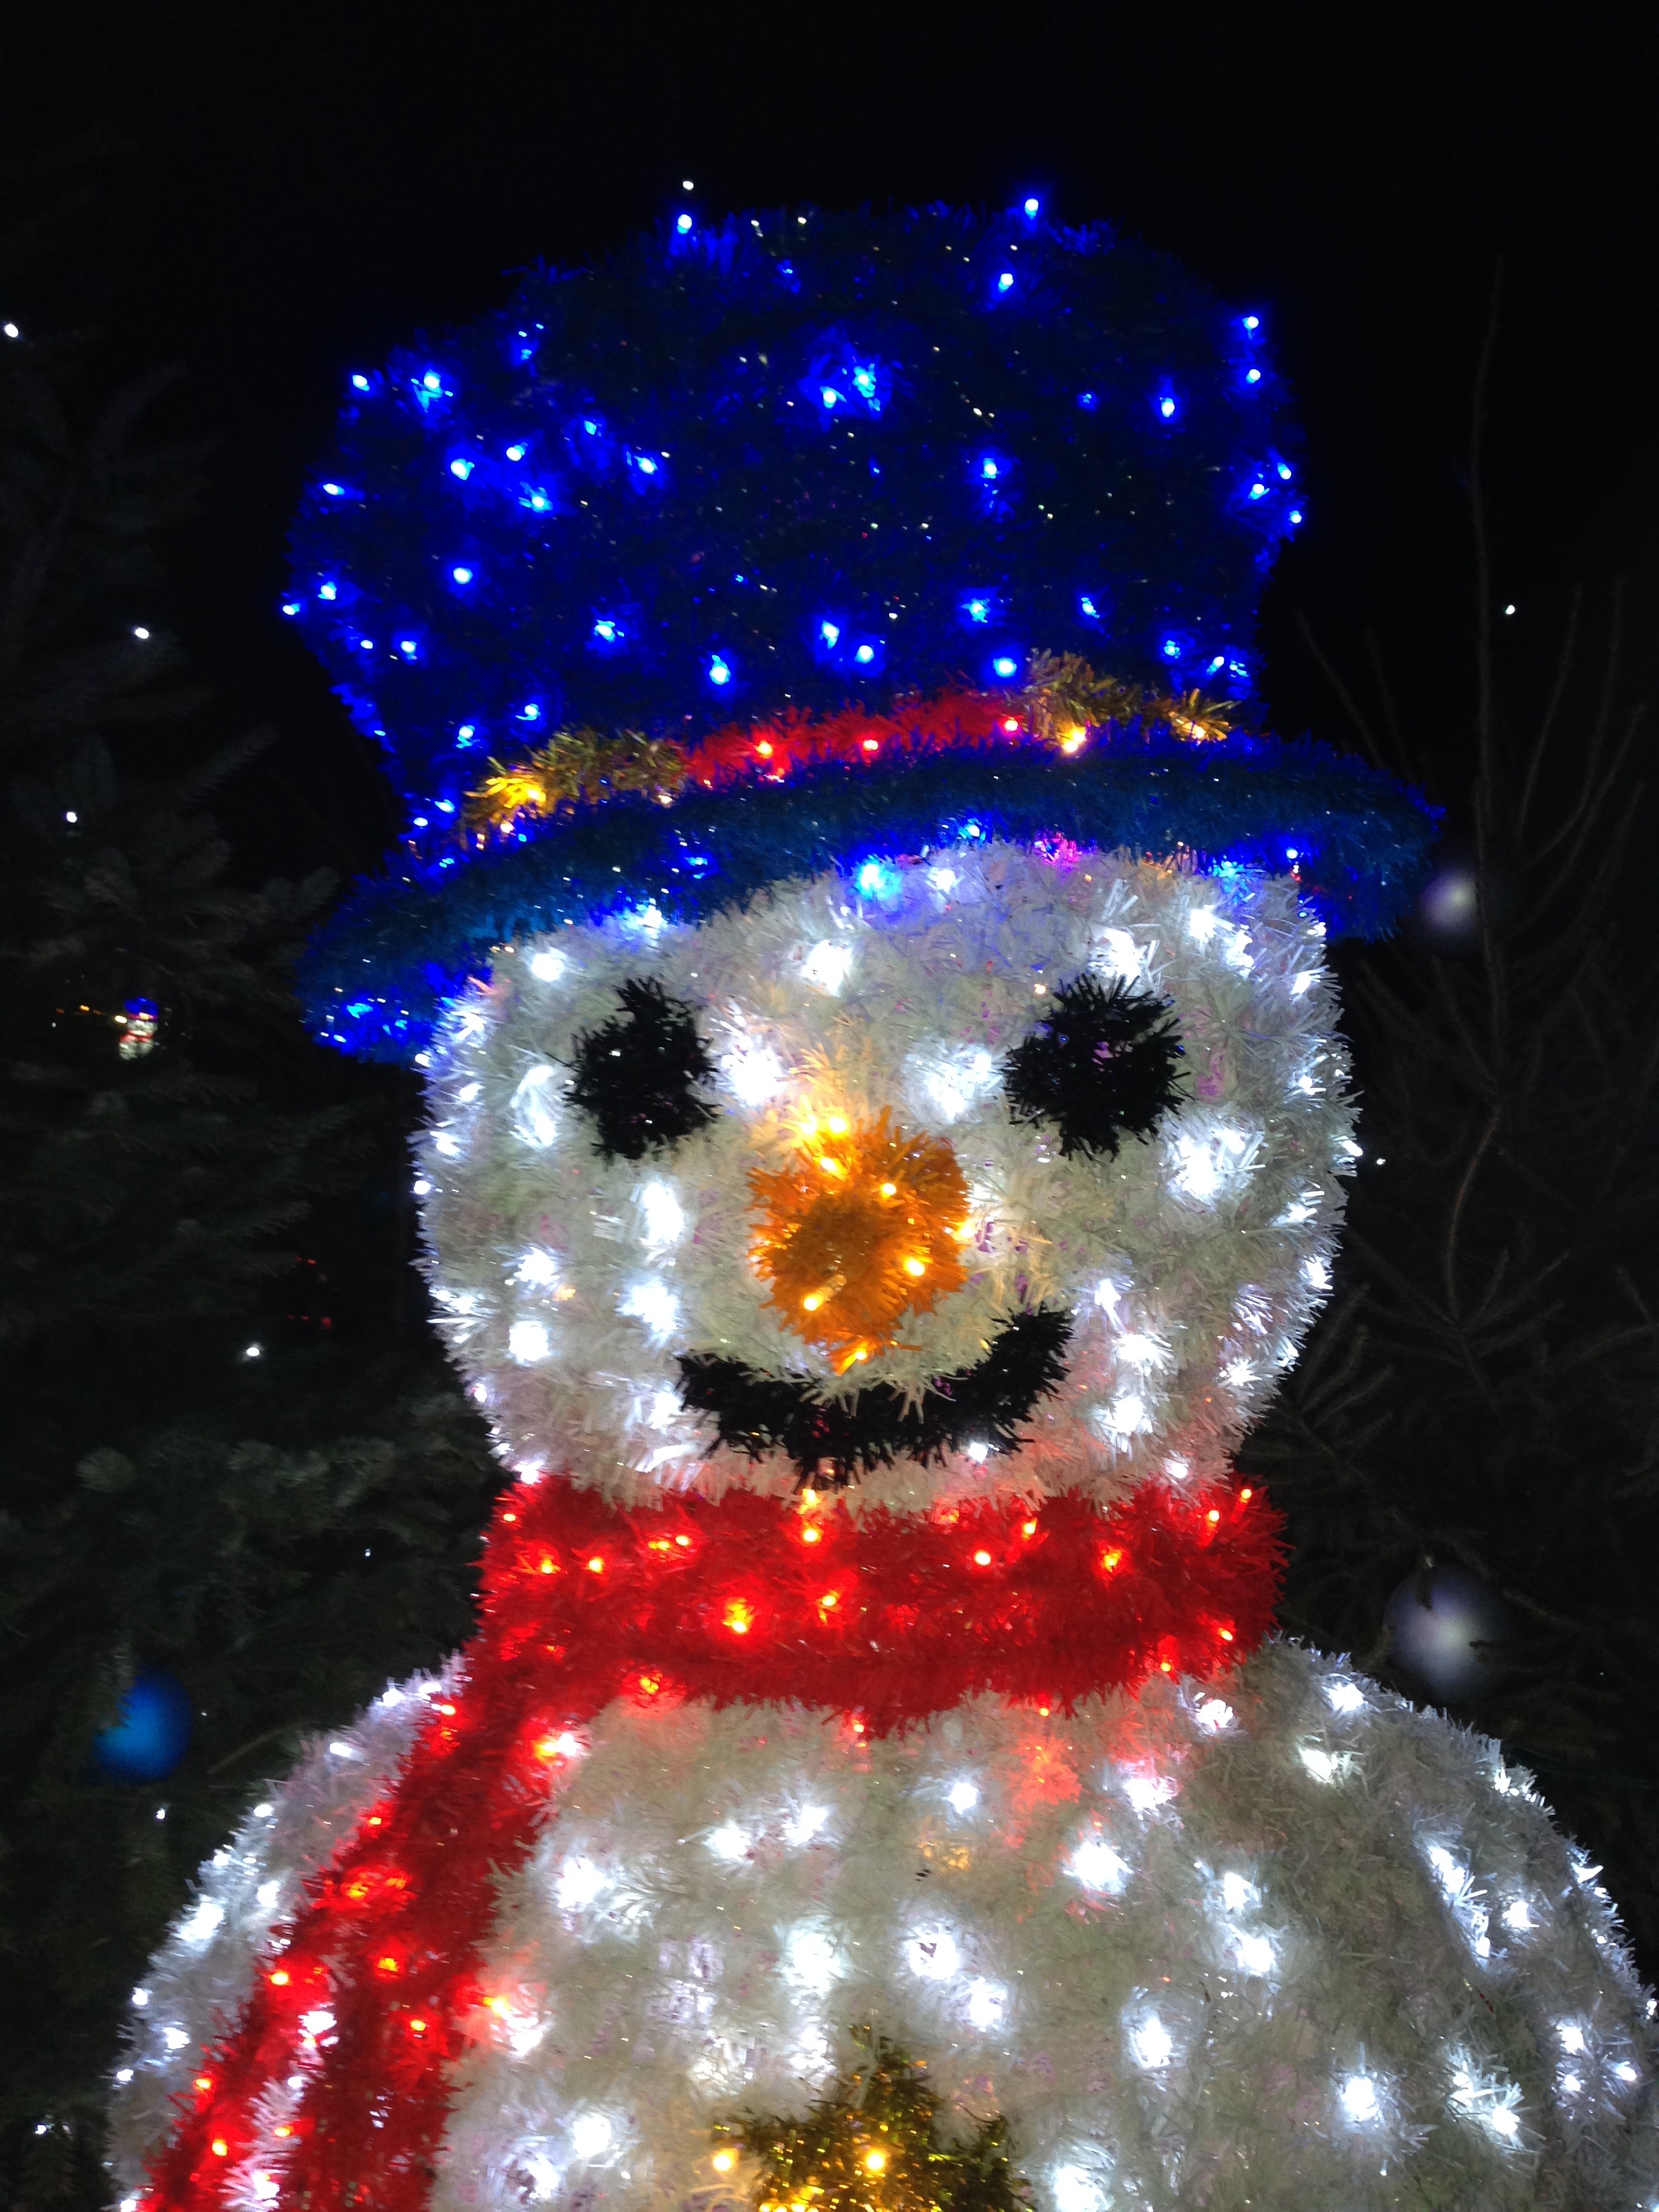
decoration, christmas, christmas tree, christmas decoration, snowman